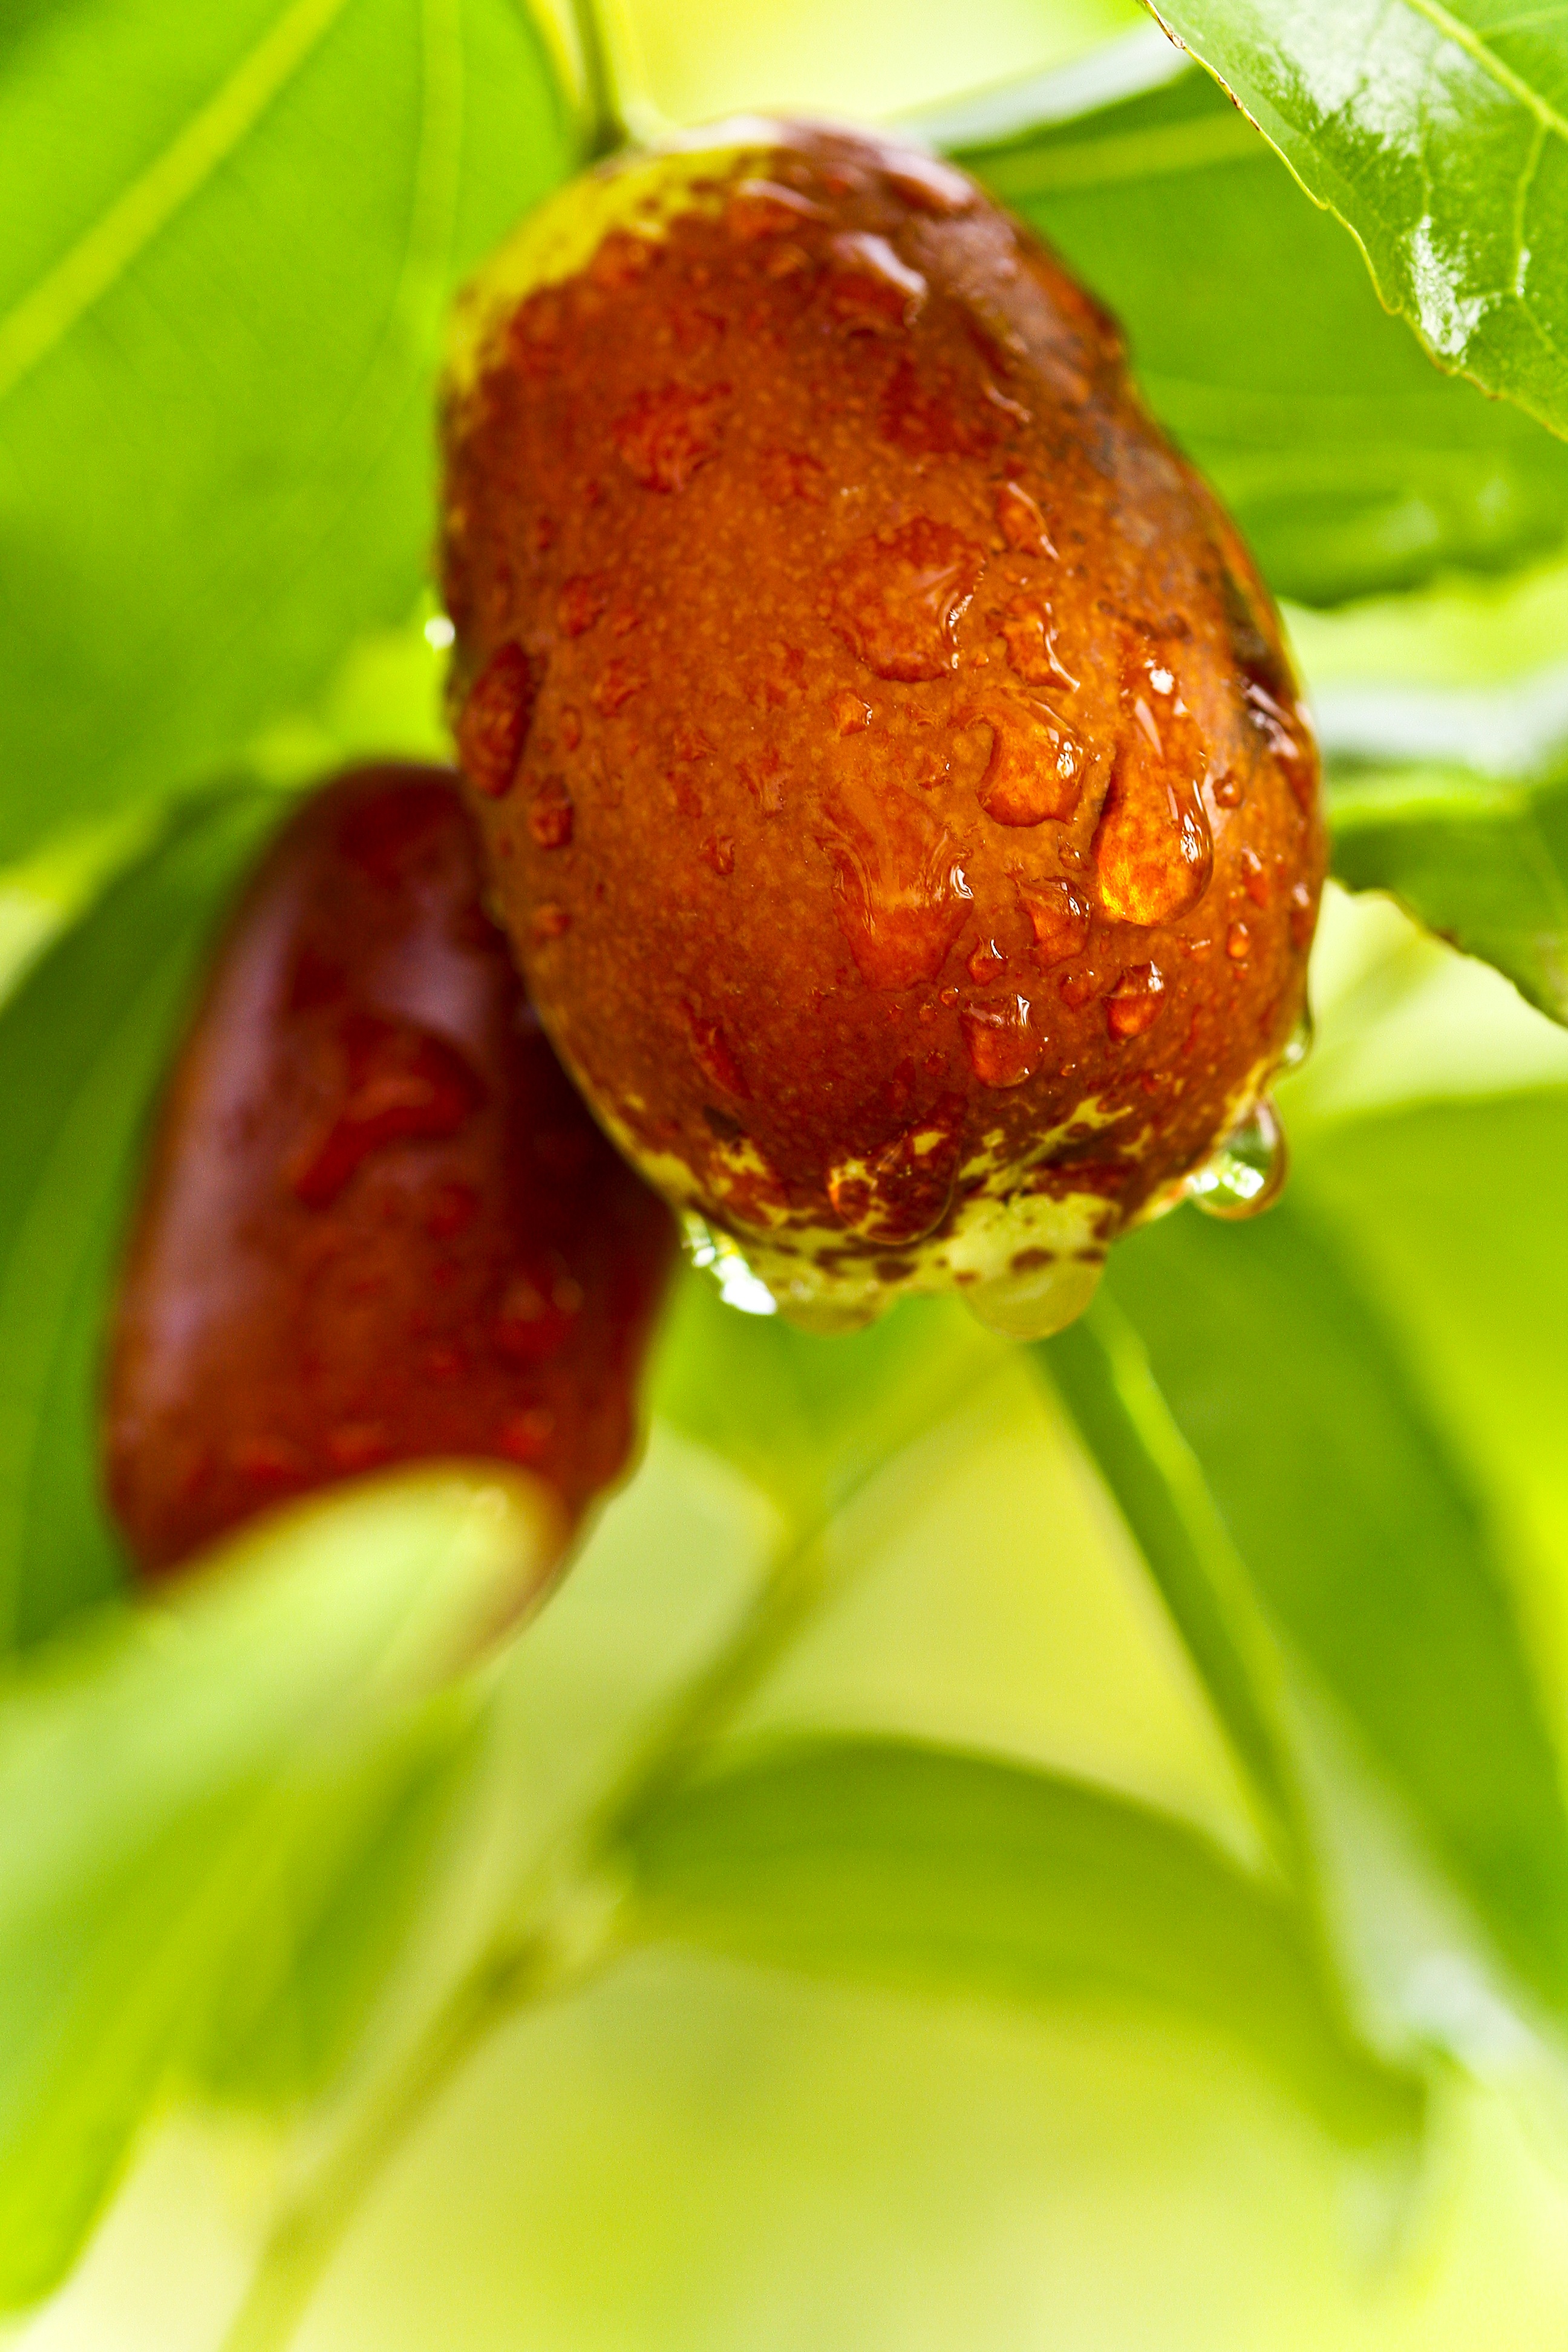
nature, plant, fruit, leaf, flower, food, produce, macro, health, date, raindrops, macro photography, flowering plant, jujube, land plant, date tree